Wrocław Opera

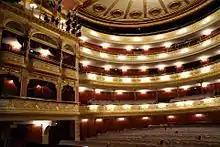
Interior of the Opera

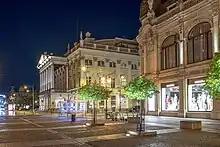
Wrocław Opera at night on Świdnicka Street

An Italian opera company was established in Breslau in 1725 by Antonio Maria Peruzzi, following a split with Antonio Denzio with whom he had collaborated in the Peruzzi-Denzio company at the Sporck theatre in Prague. The Theater on the Cold Ashes was opened in 1755 by Franz von Schuch (1716–1764) and performed operas till his death in 1764. His son, Schuch the younger, brought the first operas of Johann Adam Hiller to the Theodor Lobe's theatre in Breslau in 1770. His successor Johann Christian Wäser introduced more, including local Singspiel translations of works by Pierre-Alexandre Monsigny. In 1804 Abbé Vogler invited Carl Maria von Weber to conduct the Breslau Opera when he was only 18. The opera house was constructed in 1841 to designs by Carl Gotthard Langhans, supervised by his son Carl Ferdinand. It was remodeled twice after fires in 1865 by and 1871 by Karl Schmidt. After the first fire, Theodor Lobe in 1867 invited the young conductor Ernst Schuch (1846–1914) to begin his career at the theatre.